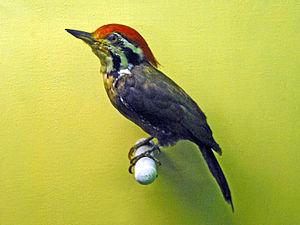
Le Pic oriflamme est une espèce d'oiseaux de la famille des Picidae, dont l'aire de répartition s'étend sur la Birmanie, la Thaïlande, la Malaisie, Brunéi, et l'Indonésie. Il a disparu de Singapour.